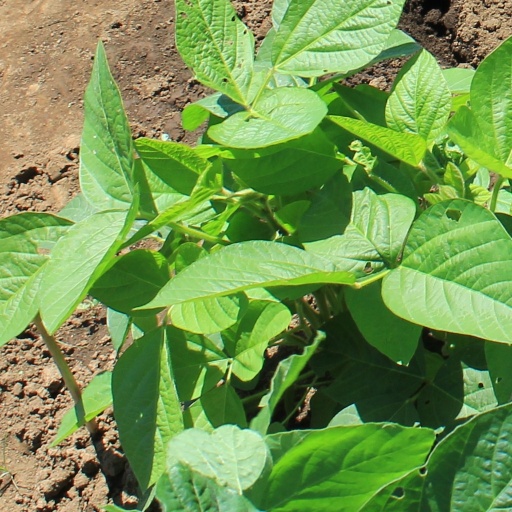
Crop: soybean